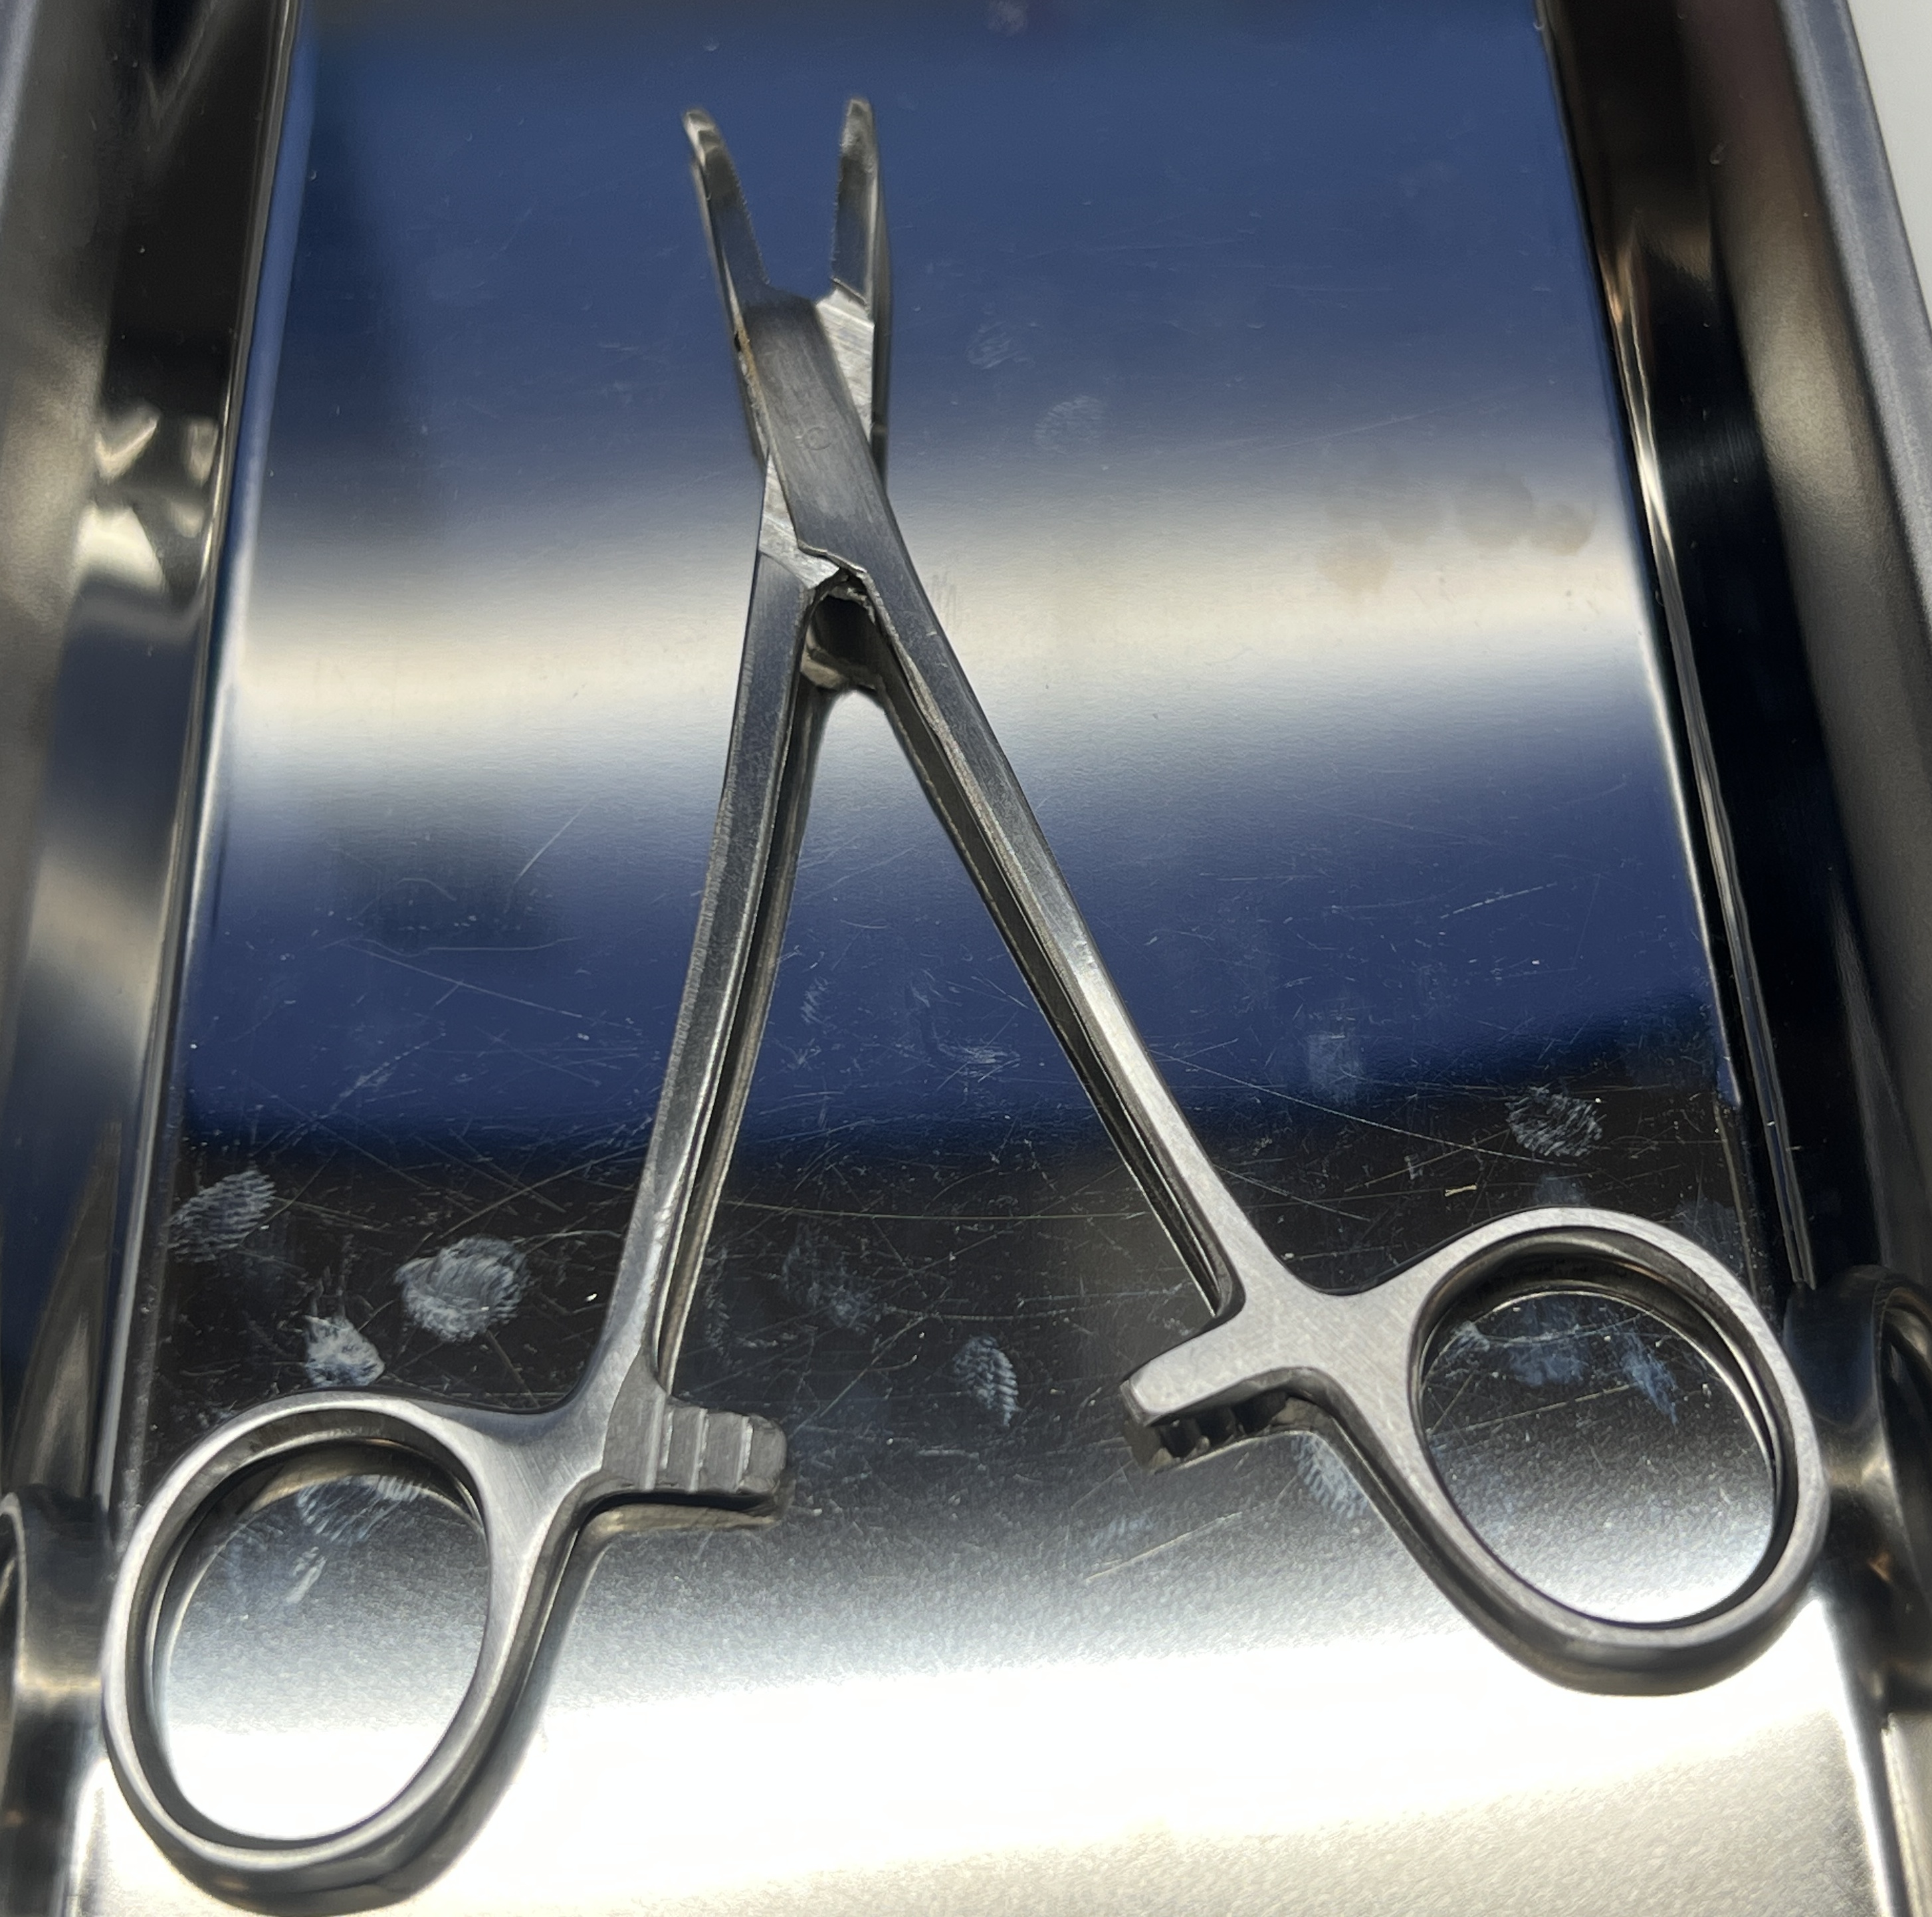
Hinged instrument state: open